Keep On Masturbating: Non-Stop Pleasure

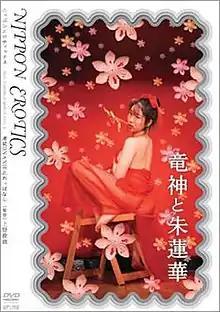
DVD cover for "Keep On Masturbating: Non-Stop Pleasure" (1994), released as "Water God and Crimson Lotus"

"aka" Serial Masturbation: Disorder is a 1994 Japanese Pink film directed by Toshiya Ueno. It was chosen as Best Film of the year at the 1994 Pink Grand Prix ceremony.